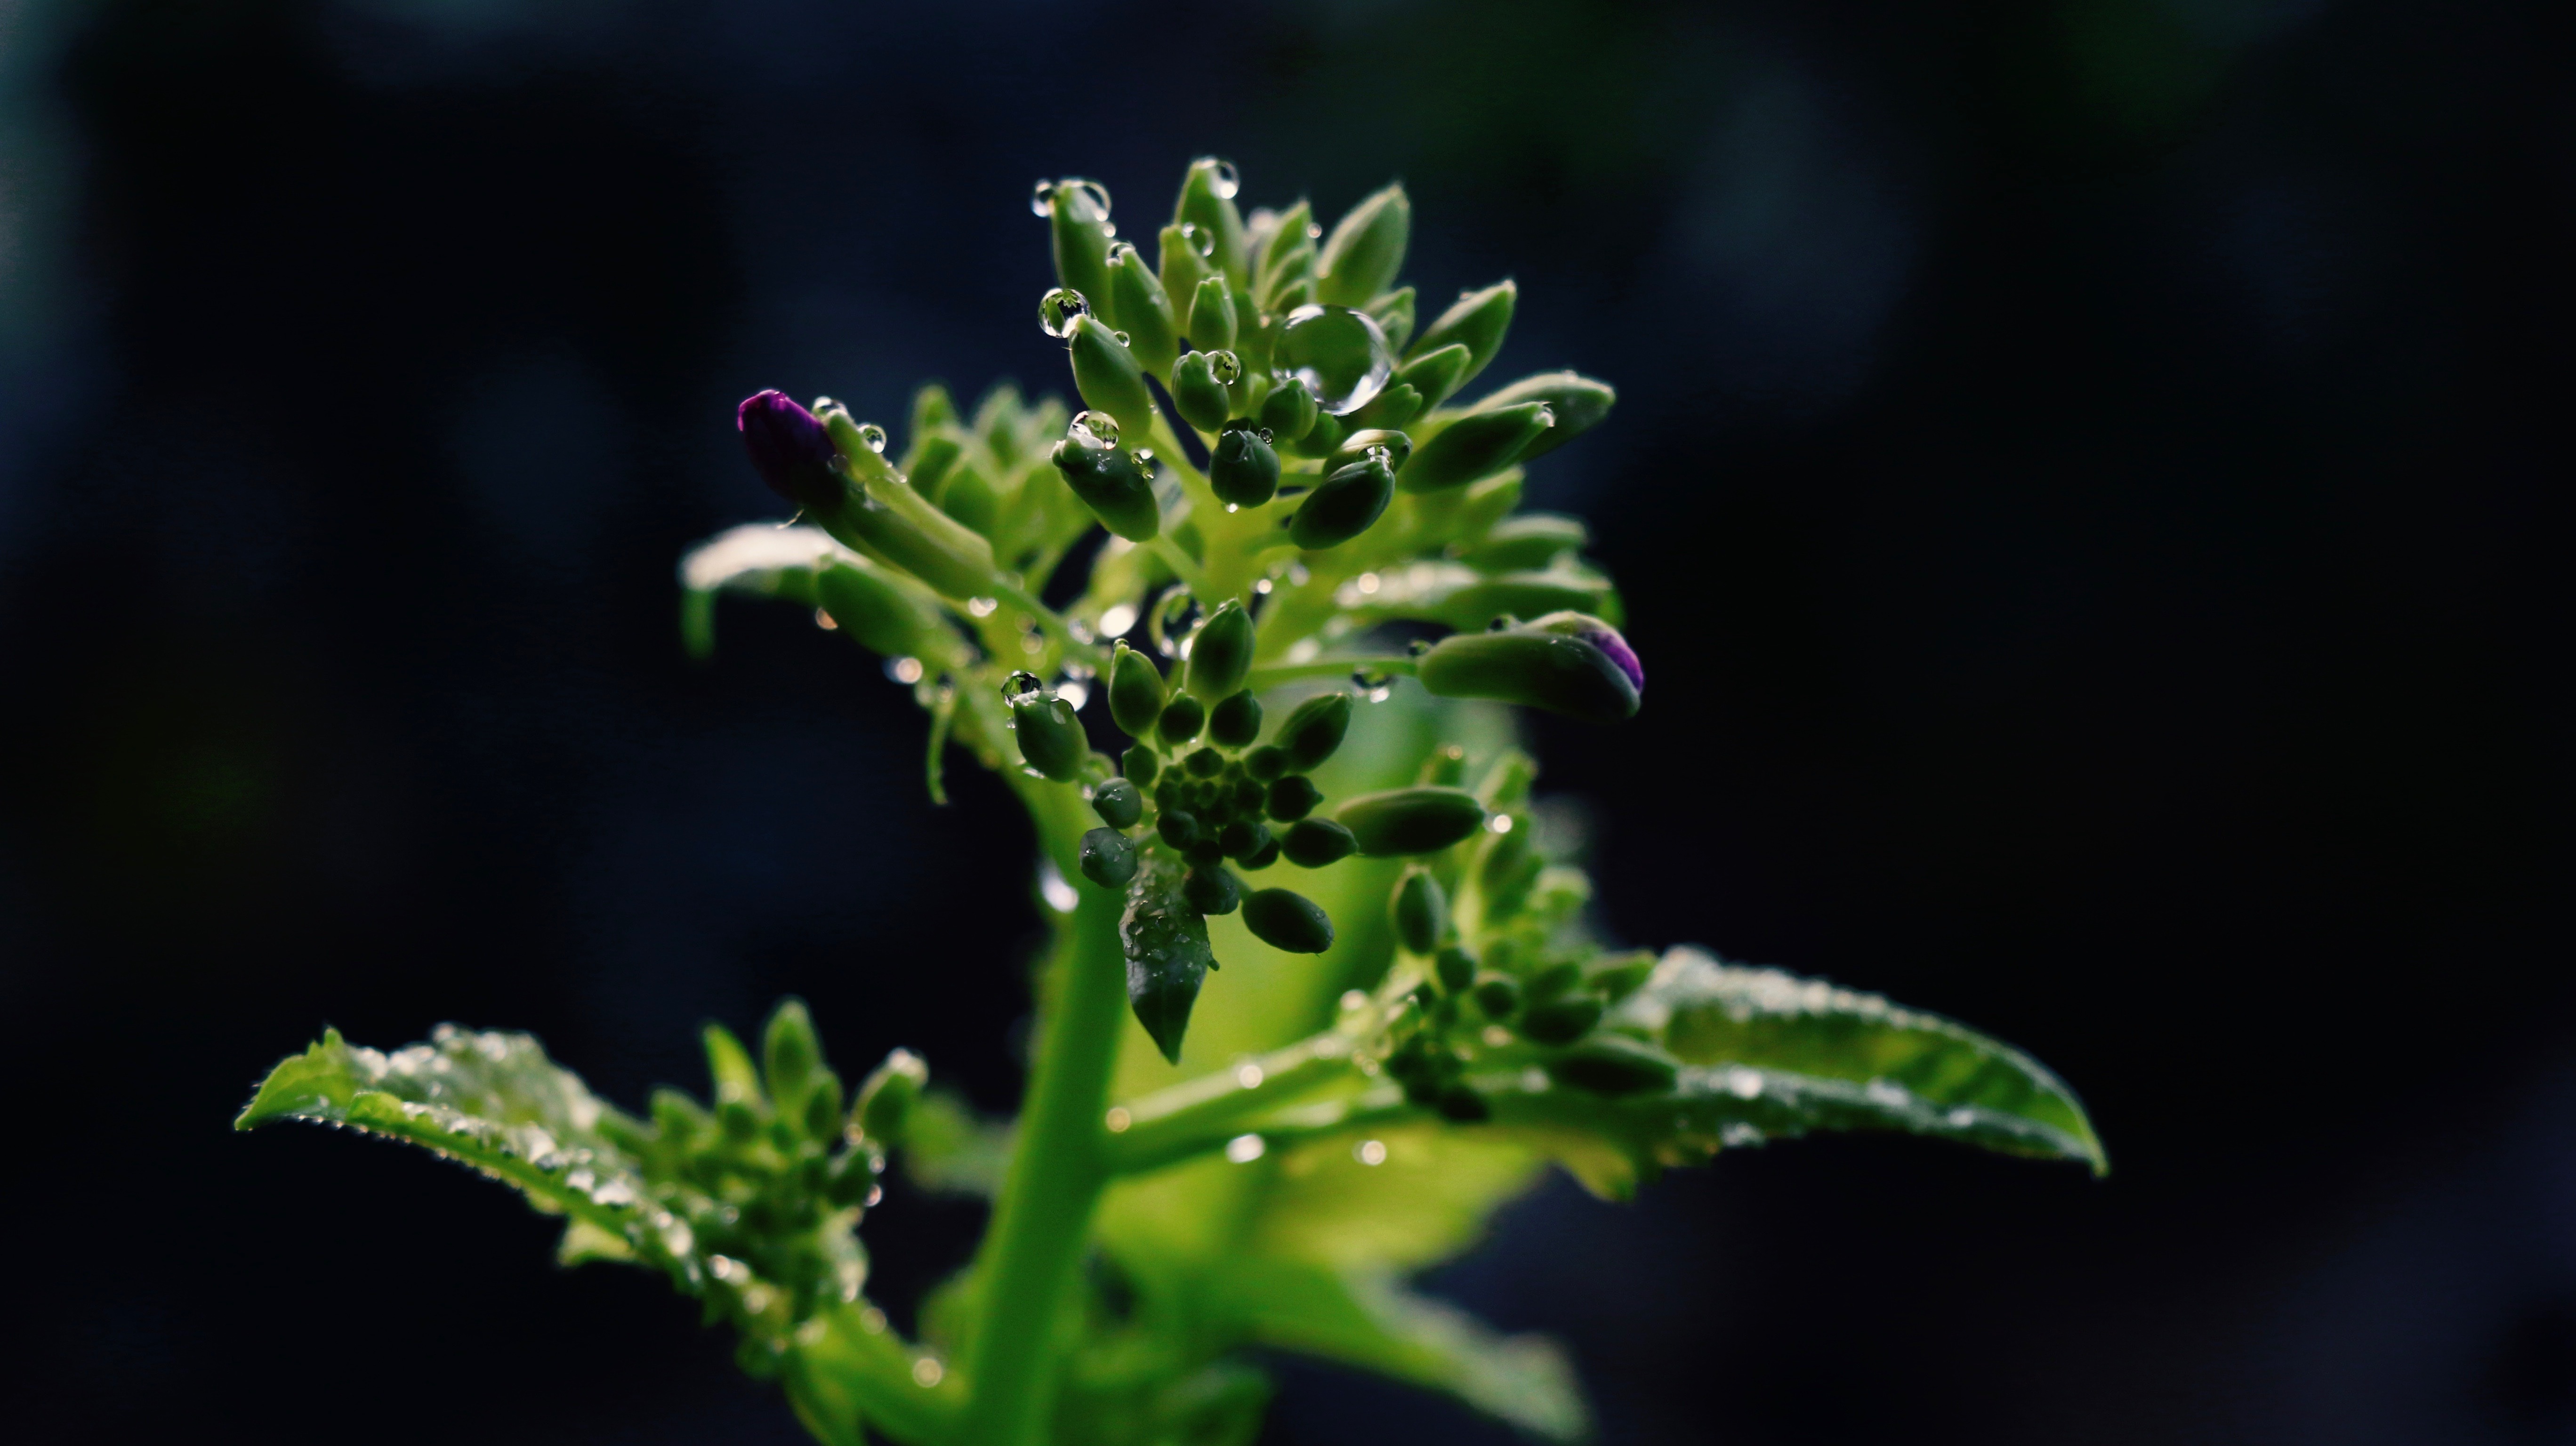
plant, leaf, flower, green, herb, black, flora, wildflower, macro photography, flowering plant, plant stem, land plant